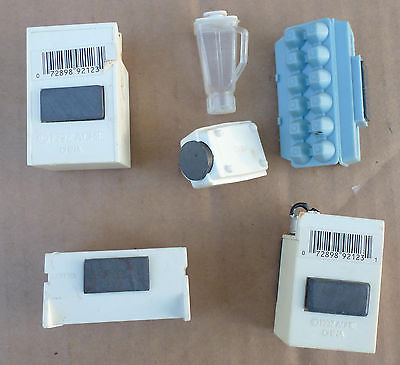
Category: toaster